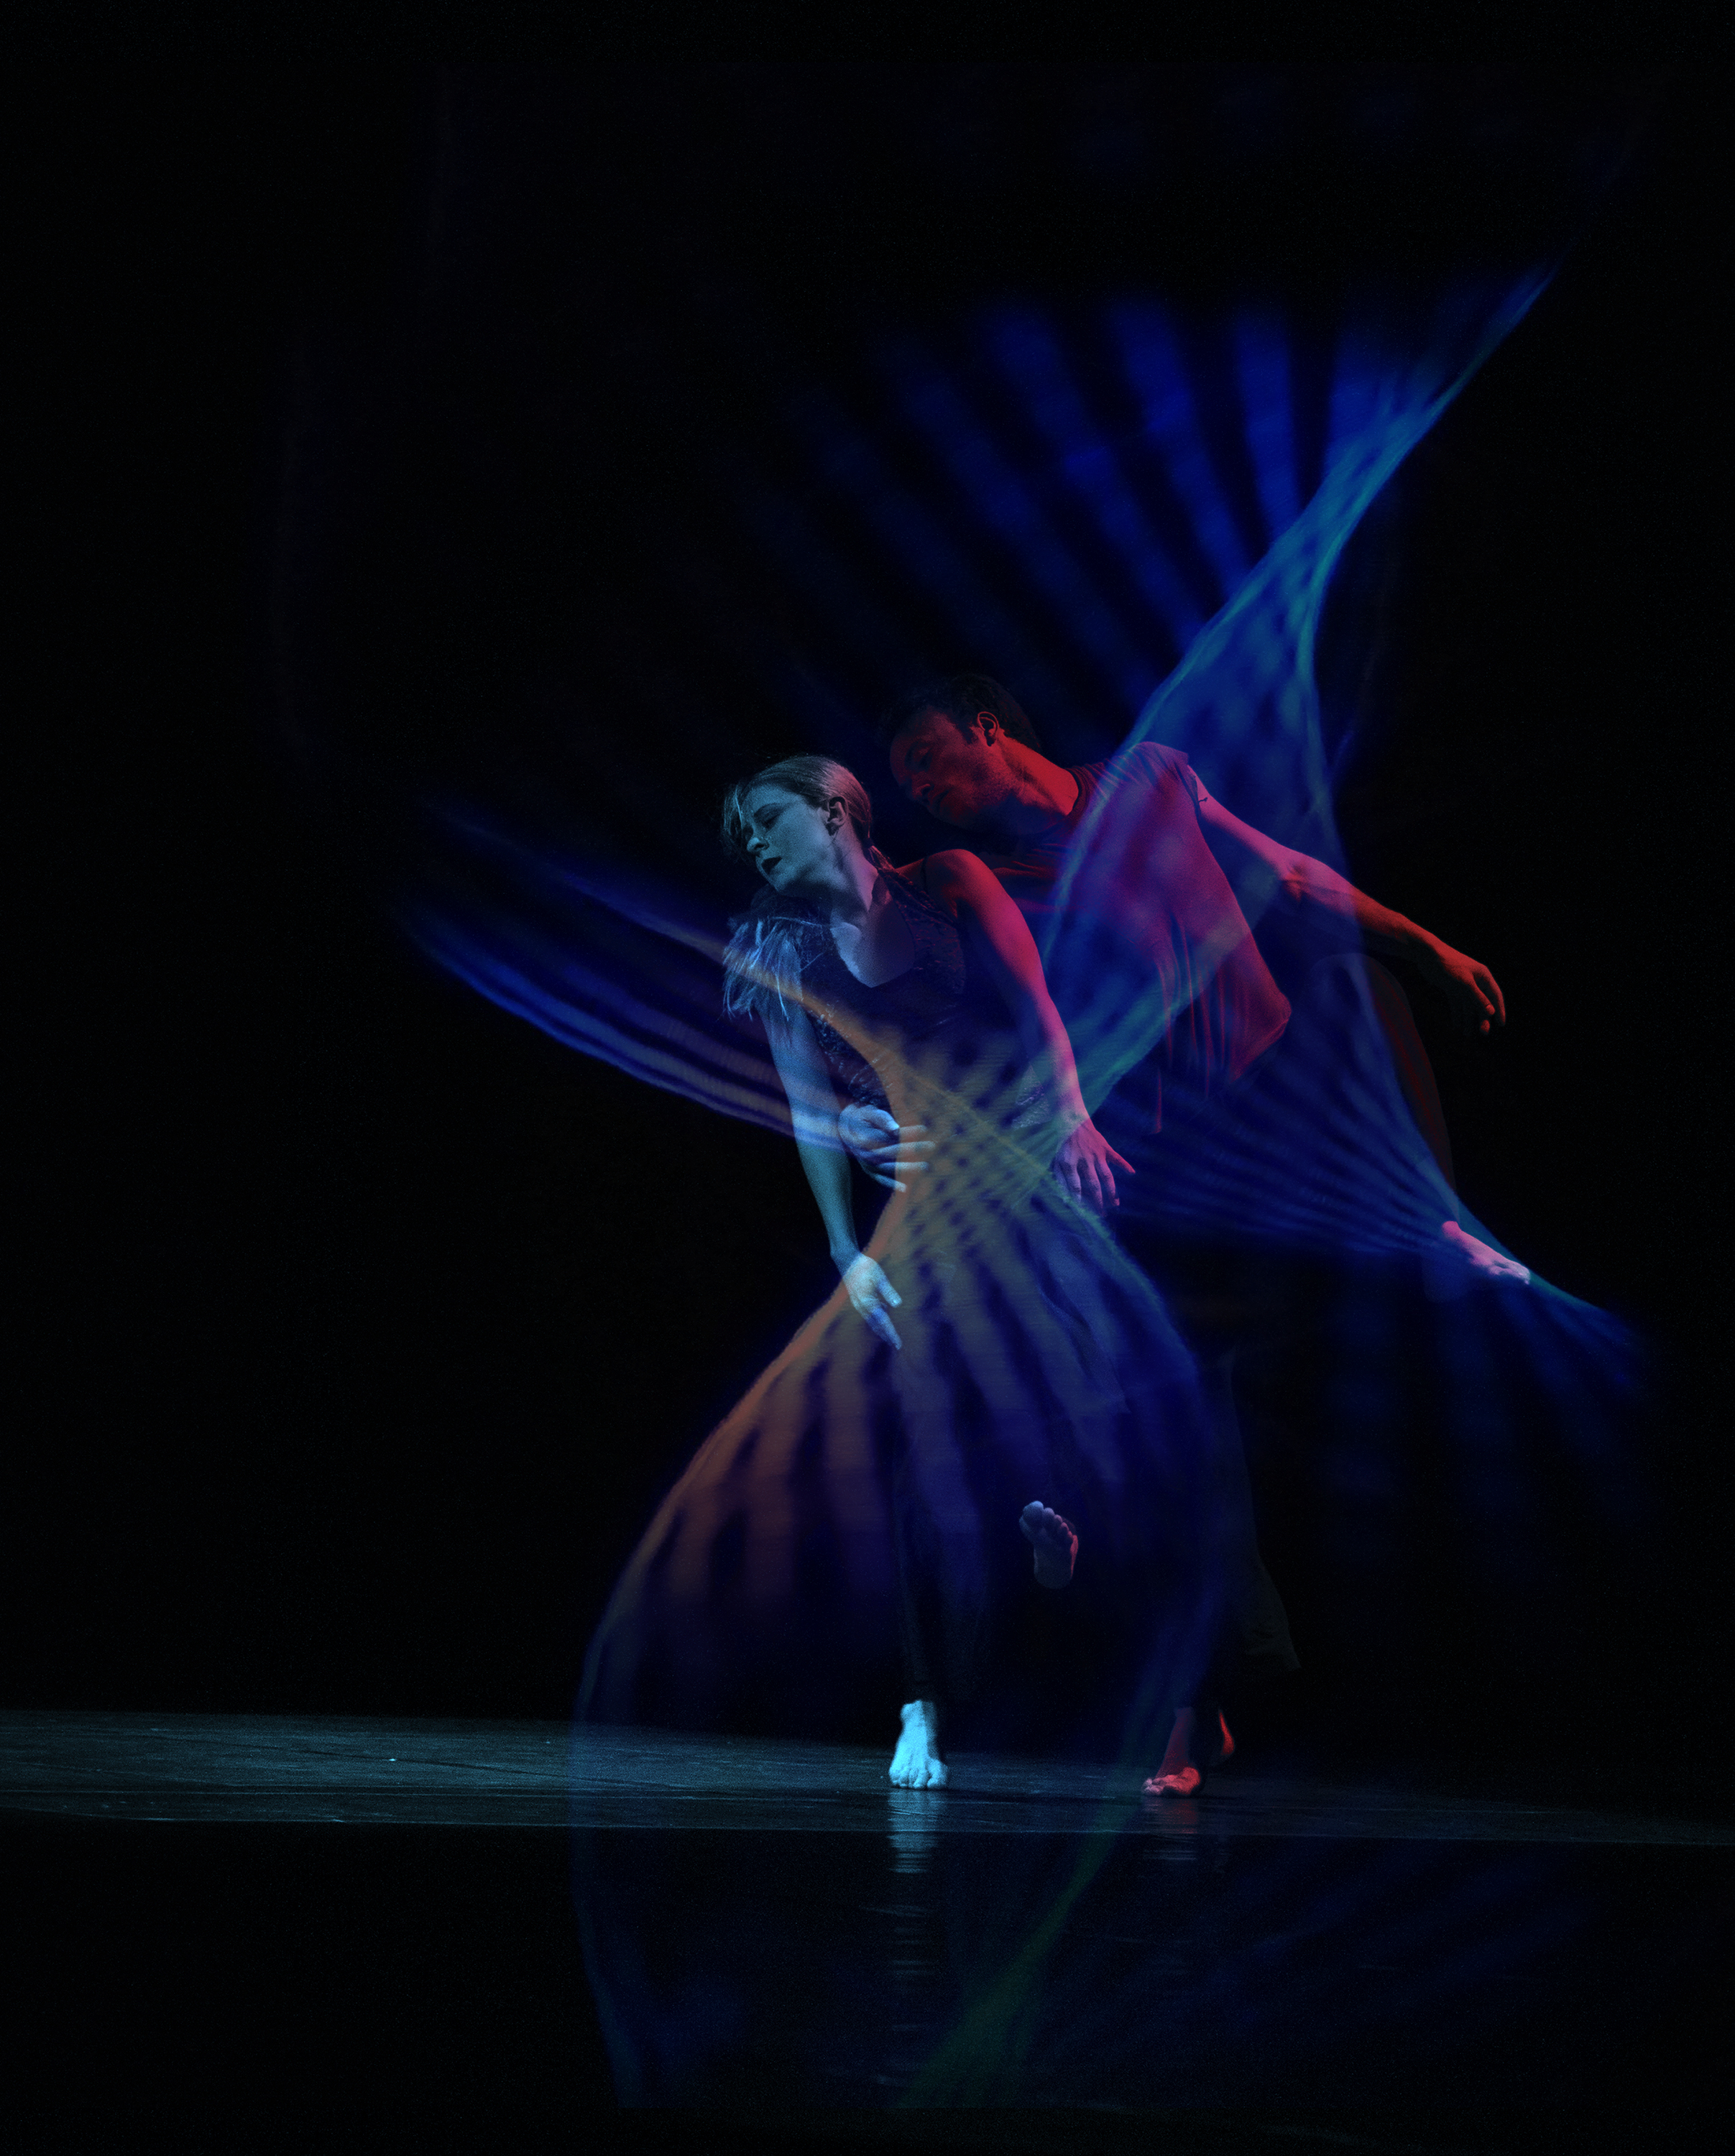
dance, performing arts, light, dancing, artist, abstract, blue, darkness, organism, electric blue, modern dance, graphics, performance, concert dance, performance art, fictional character, art